Nongda Nanlu station

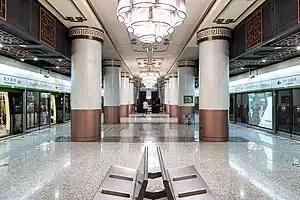
Platform in January 2024

Nongda Nanlu station is a station on the Line 16 of the Beijing Subway, located southwest of the west campus of China Agricultural University. It was opened on 30 December 2017.